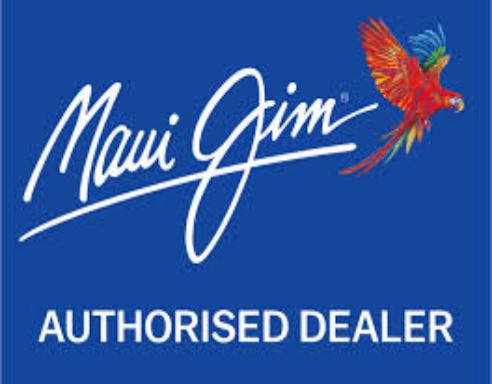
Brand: maui jim
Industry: Clothes